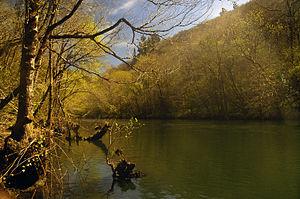
La rivière Eume est un cours d’eau espagnol d'une longueur de 80 km qui coule dans la communauté autonome de la Galice.